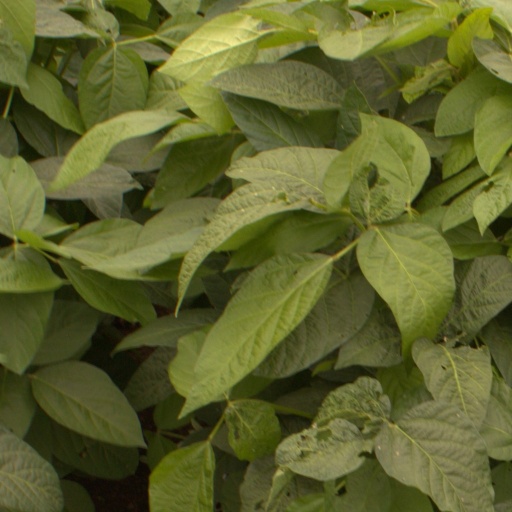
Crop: soybean